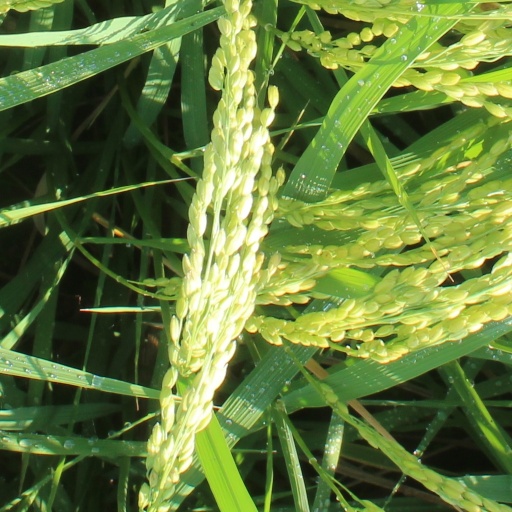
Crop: rice